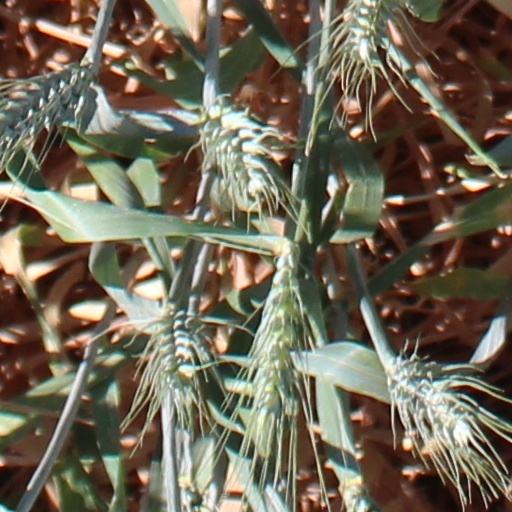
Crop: wheat